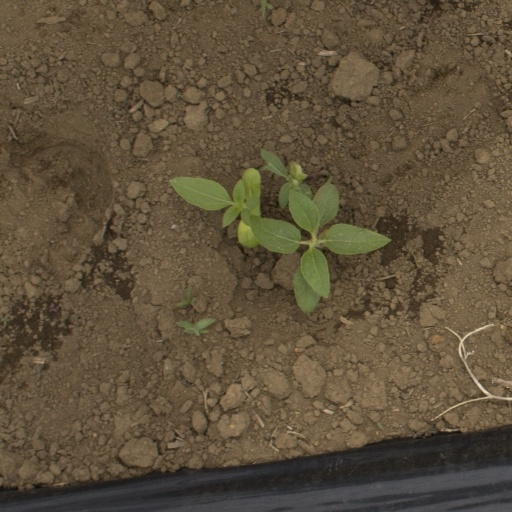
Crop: Jerusalem artichoke